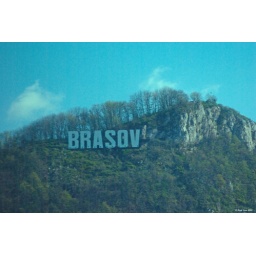
City sign on the hill above the Black Church.